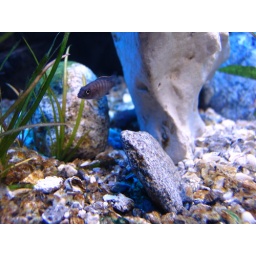
The male Ancistrus is out of focus in the background on the base of the tank.